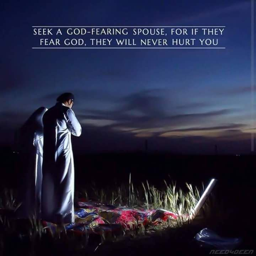
what kind of husband should i look for ? the kind of husband we should look for is the one who has good character and is committed to his religion .